Manjampatti Valley

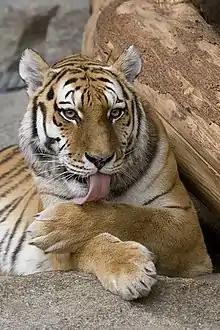
Indian tiger

Manjampatti Valley currently supports stable breeding populations of several large mammal species including apex predators critical to healthy populations of smaller animals.